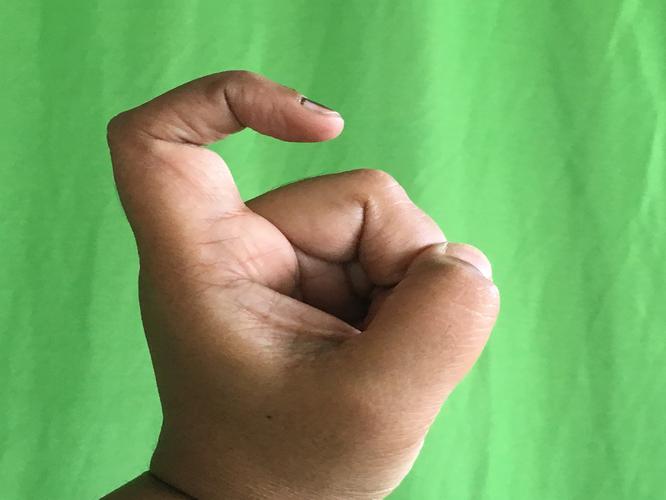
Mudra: Tamarachudam
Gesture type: single_hand